Women in Somalia

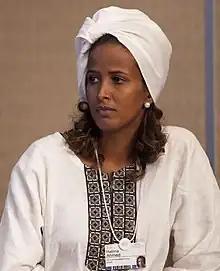

By the late 9th century A.D., almost all people living in Somalia had converted to Islam. The rights of women under the Quran include the right to life, education, ownership and inheritance of property, as well as the right to give consent to be married and the right to a marriage contract with one's future husband. At the same time, Somali culture has traditionally operated as a patriarchy, where men made the majority of financial and family decisions, and dominated the public sphere.